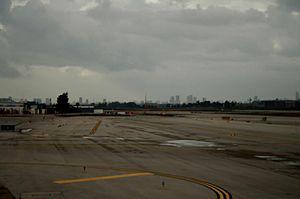
Tel Aviv-Jaffa ou Tel-Aviv-Jaffa, souvent désignée simplement sous le nom de Tel Aviv ou Tel-Aviv, est une ville située sur la côte méditerranéenne au cœur de la métropole du Gush Dan en Israël. La ville moderne de Tel Aviv a été fondée en 1909 à l'époque ottomane dans les faubourgs de Jaffa, ville portuaire avec laquelle elle a fusionné en 1950.
L’aéroport international David-Ben-Gourion ; anciennement connu sous le nom d’Aéroport de Lod car situé à proximité de la ville de Lod, à 15 km au sud-est de Tel Aviv, est le plus grand aéroport international d’Israël. Il est surnommé Natbag par les Israéliens, en raison de ses initiales en hébreu.